BBC Television

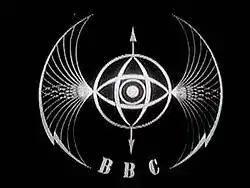
The "Television Symbol", known informally as the "Bats Wings", was the first BBC Television Service ident. It was created by Abram Games and was used from 1953 to 1960.

BBC Television is a service of the BBC. The corporation has operated a public broadcast television service in the United Kingdom, under the terms of a royal charter, since 1 January 1927. It produced television programmes from its own studios from 1932, although the start of its regular service of television broadcasts is dated to 2 November 1936.